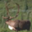
Label: deer